Ma-Cho Temple

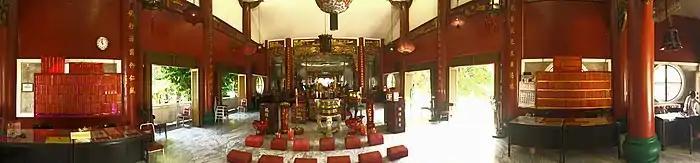
Interior view of the temple

Unlike Cebu's Phu Sian Temple, Ma-Cho Temple is open to the worshipers and non-worshipers alike, particularly Catholics. Mazu's 8-inch icon is at the center of the Temple's main altar. The icon has a Catholic counterpart, Our Lady of Caysasay, in St Martin's Basilica in Taal, Batangas. Yearly, 5th day of the 8th month of the Linar Calendar, from September 21–26, Mazu's image would be processioned to the Basilica of St. Martin in Taal, Batangas and back to San Fernando, La Union, for the fiesta, culminating in a cultural presentation. A ritual among devotees is where one prays to the gods to grant one's wish. Weekly, a “Buyong” session is held as temple priests read Mazu's message to the devotees.